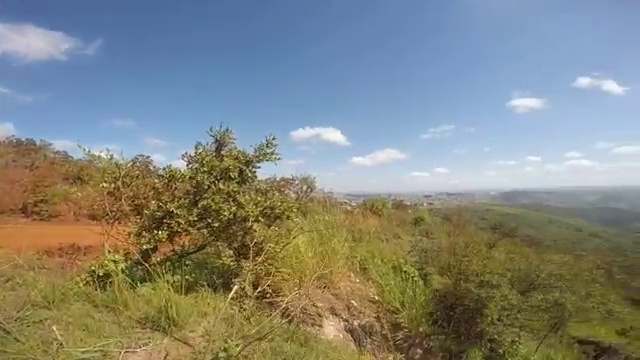
Fire: no
Smoke: no